South African Class 3 4-8-2

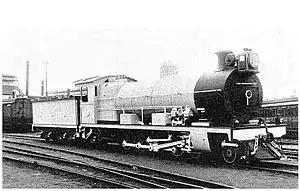
NGR Class B no. 332, later SAR Class 3 no. 1448

The South African Railways Class 3 of 1909 was a steam locomotive from the pre-Union era in the Colony of Natal.